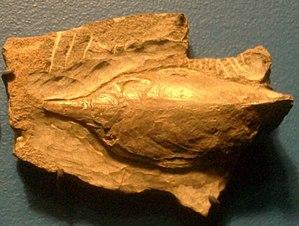
Pteraspis est un genre éteint de poissons agnathes, qui vivait lors du Dévonien dans ce qui est maintenant la Grande-Bretagne et la Belgique.